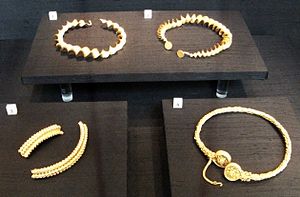
Stirling Torques
Fire torcs opdaget i Stirlingshire, Scotland i 2009.
Stirling torques var et fund af fire torques, en slags halskæde fra Jernalderen, alle fra en periode mellem 300 og 100 f.Kr., og som bevidst blev begravet på et tidspunkt i forhistorisk tid. De blev fundet ved hjælp af en metaldetektor på en mark nær Blair Drummond, Stirlingshire, Skotland den 29. september 2009. Skatten er beskrevet som den mest betydningsfulde opdagelse af jernaldersmykker i Skotland, og siges at være af international betydning. Disse torques blev vurderet til £462.000, og efter offentliggørelsen blev de inddraget af National Museums of Scotland i marts 2011.